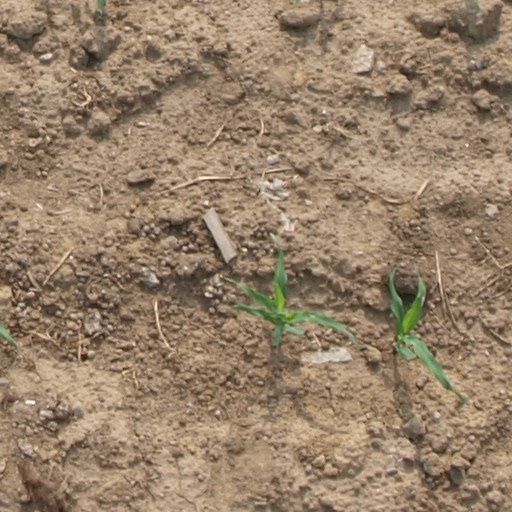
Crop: maize; corn